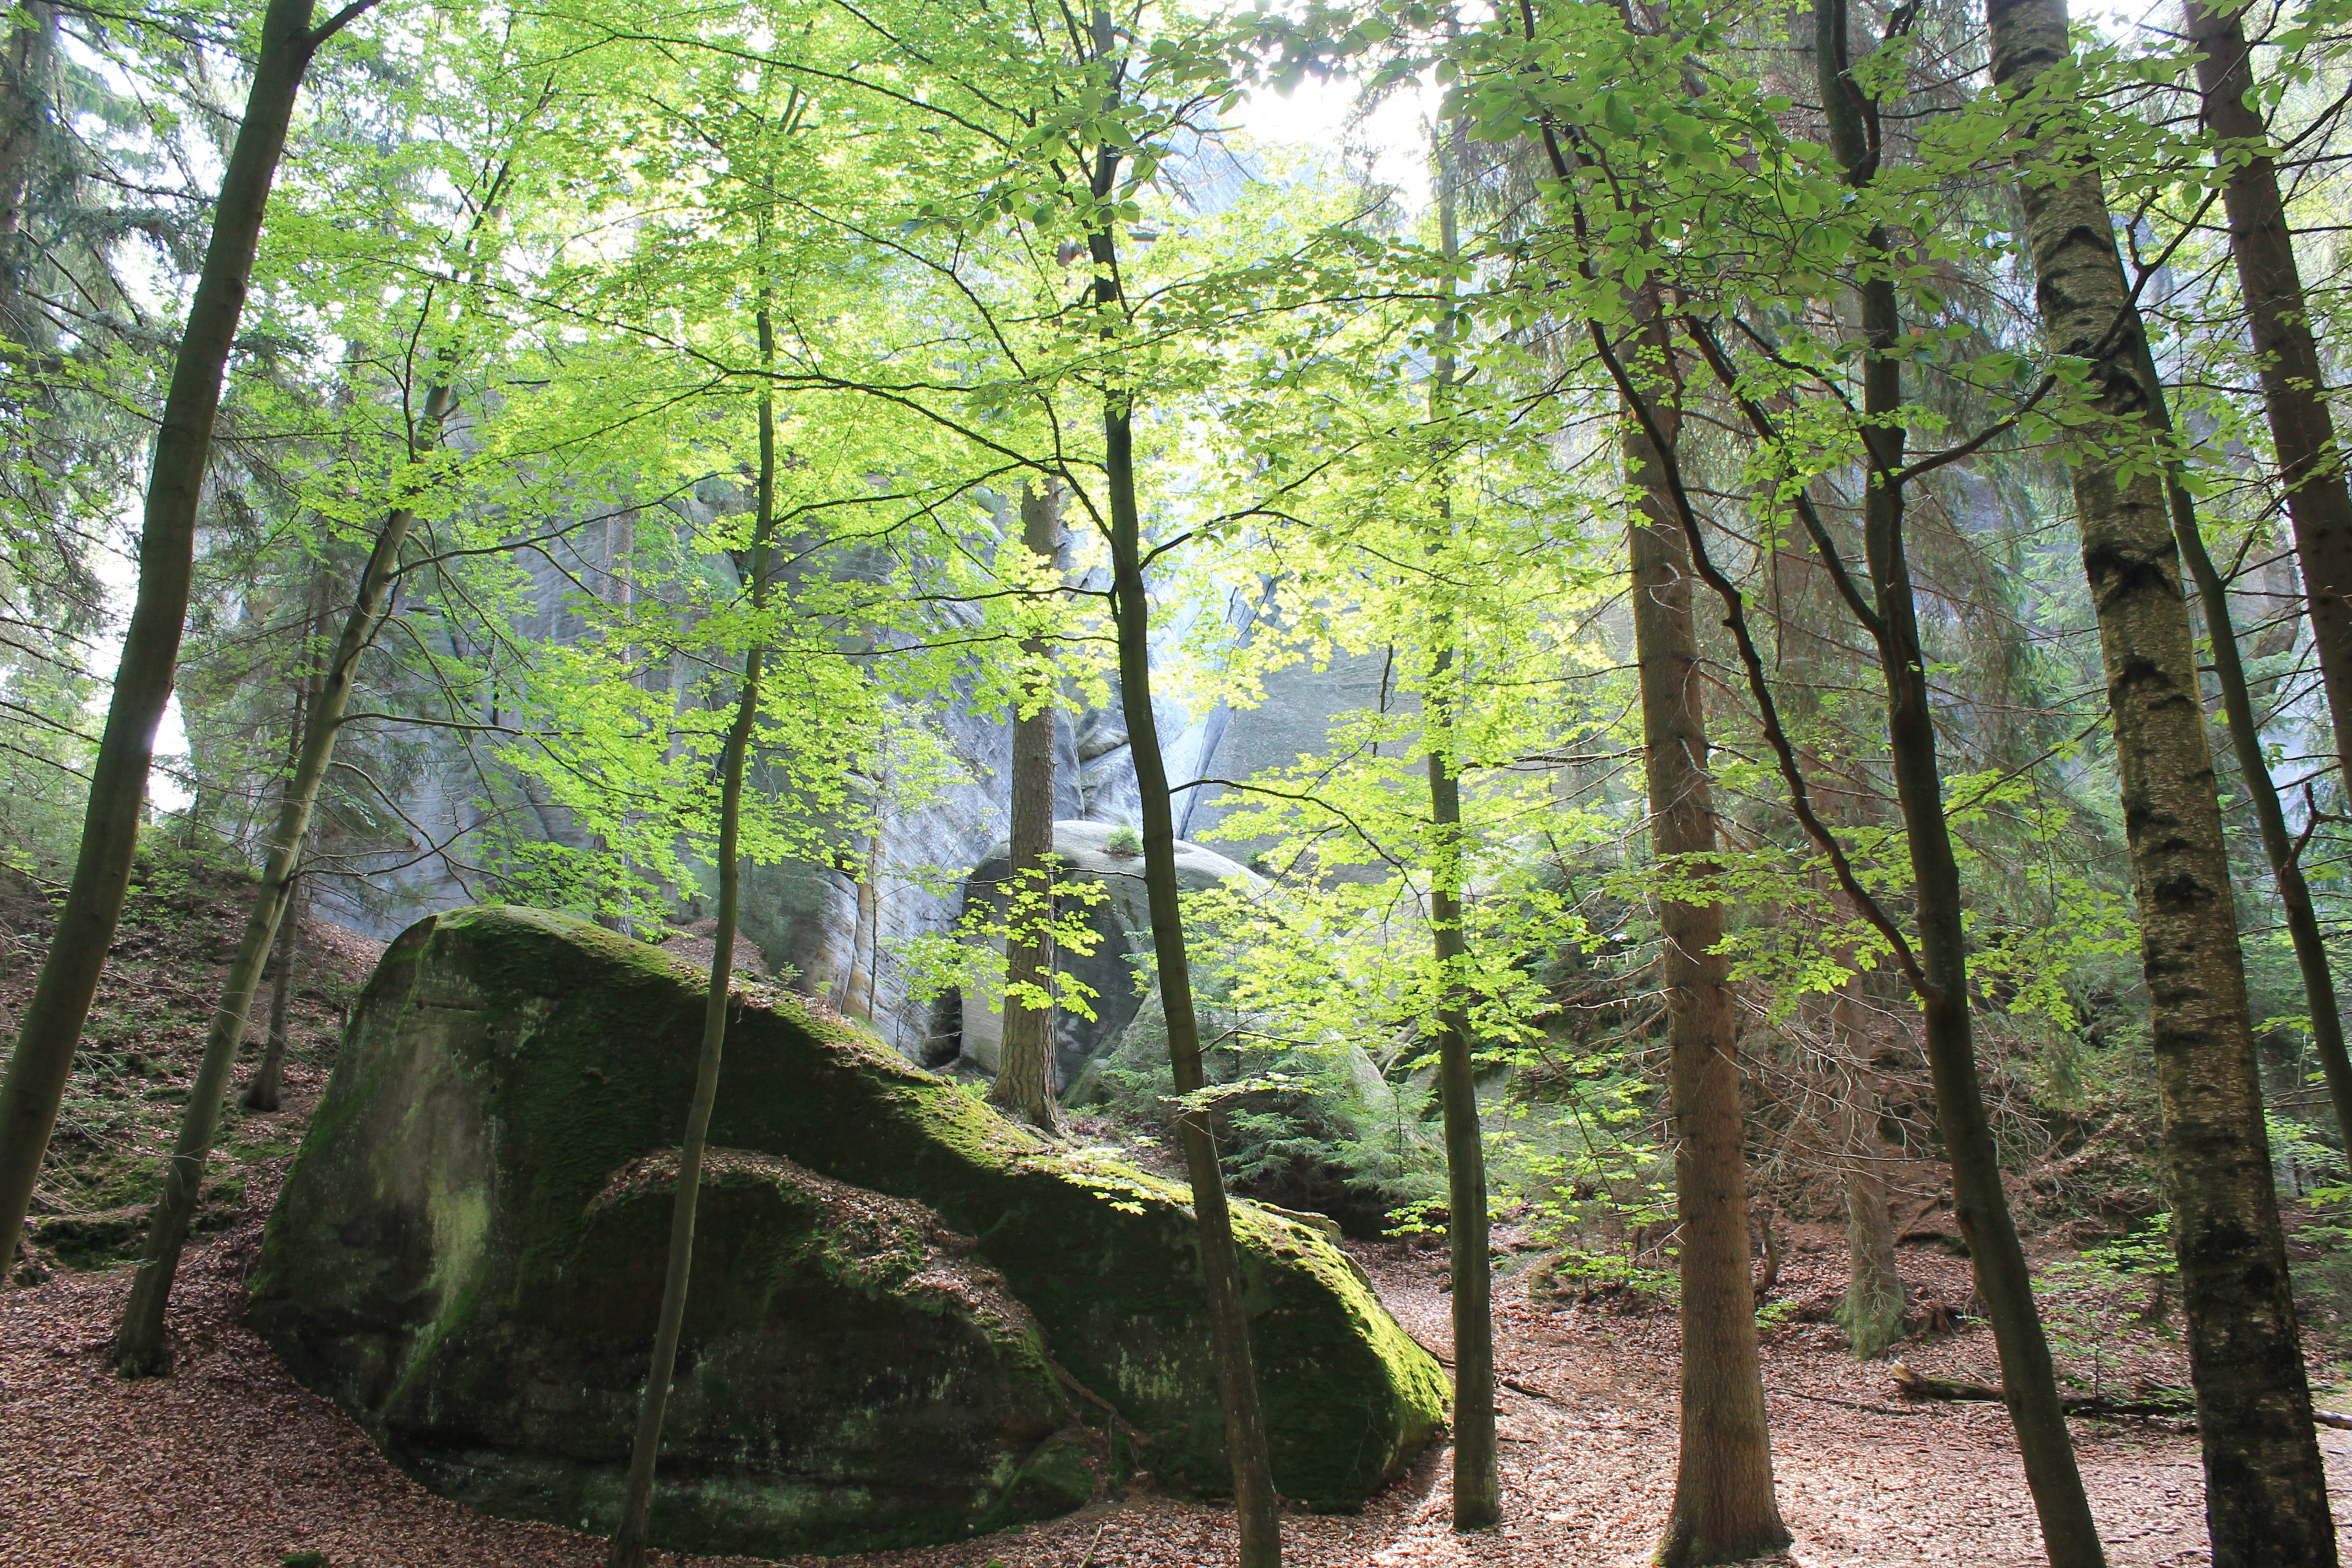
tree, forest, wilderness, trail, green, jungle, rainforest, deciduous, woodland, habitat, ecosystem, biome, adrspach, rock city, teplicke skaly, 100 m high rock walls, old growth forest, natural environment, woody plant, temperate broadleaf and mixed forest, temperate coniferous forest